Competition Karate

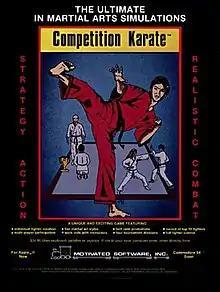

Competition Karate is a fighting game published by Motivated Software in 1984 for the Apple II and Commodore 64.